Charlie Chan's Greatest Case

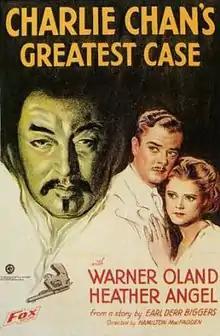

Charlie Chan's Greatest Case (1933) is an American pre-Code murder mystery film starring Warner Oland as the Oriental detective Charlie Chan. It was based on the Earl Derr Biggers novel "The House Without a Key" (1925).